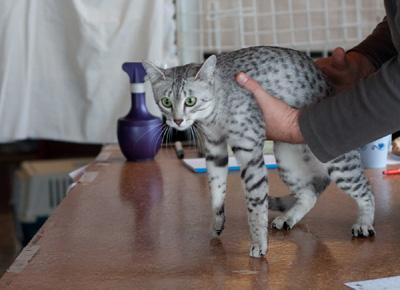
Egyptian Mau